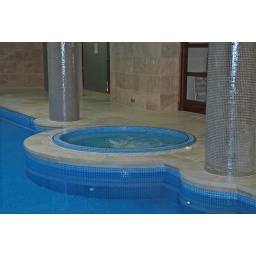
Pool copings and floor tiles in simyra limestone and columns in casamood vetro lux glass mosaics: DirectStone